Columbian exchange

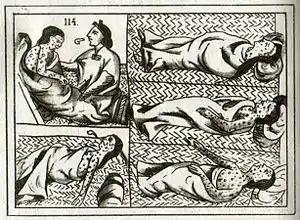
Sixteenth-century Aztec drawings of victims of smallpox. Florentine Codex

The first manifestation of the Columbian exchange may have been the spread of syphilis from the native people of the Caribbean Sea to Europe. The history of syphilis has been well-studied, but the origin of the disease remains a subject of debate. There are two primary hypotheses: one proposes that syphilis was carried to Europe from the Americas by the crew of Christopher Columbus in the early 1490s, while the other proposes that syphilis previously existed in Europe but went unrecognized. The first written descriptions of syphilis in the Old World came in 1493. The first large outbreak of syphilis in Europe occurred in 1494–1495 among the army of Charles VIII during its invasion of Naples. Many of the crew members who had served with Columbus had joined this army. After the victory, Charles's largely mercenary army returned to their respective homes, spreading "the Great Pox" across Europe, which killed up to five million people.